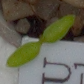
Label: common_chickweed